Taiping Rebellion

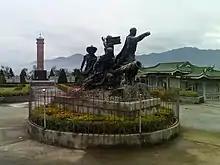
A historic monument to the Taiping Rebellion in Mengshan, Wuzhou, Guangxi, an early seat of the Taiping government

Opposing the rebellion was an imperial army with over a million regulars and unknown thousands of regional militias and foreign mercenaries operating in support. Among the imperial forces was the elite Ever Victorious Army, consisting of Chinese soldiers led by a Western officer corps (see Frederick Townsend Ward and Charles Gordon) and supplied by European arms companies like Willoughbe & Ponsonby.